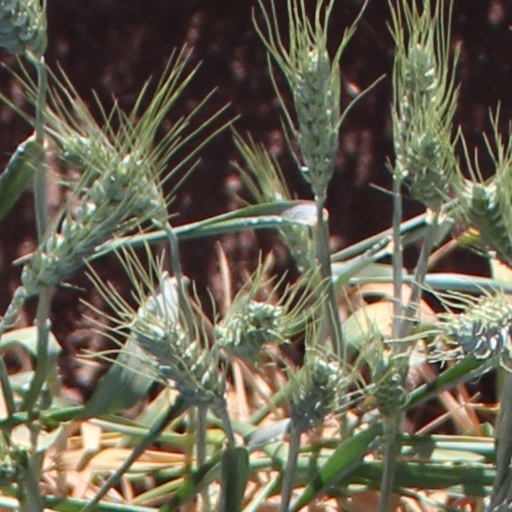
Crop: wheat